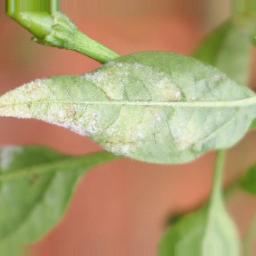
Label: powdery mildew